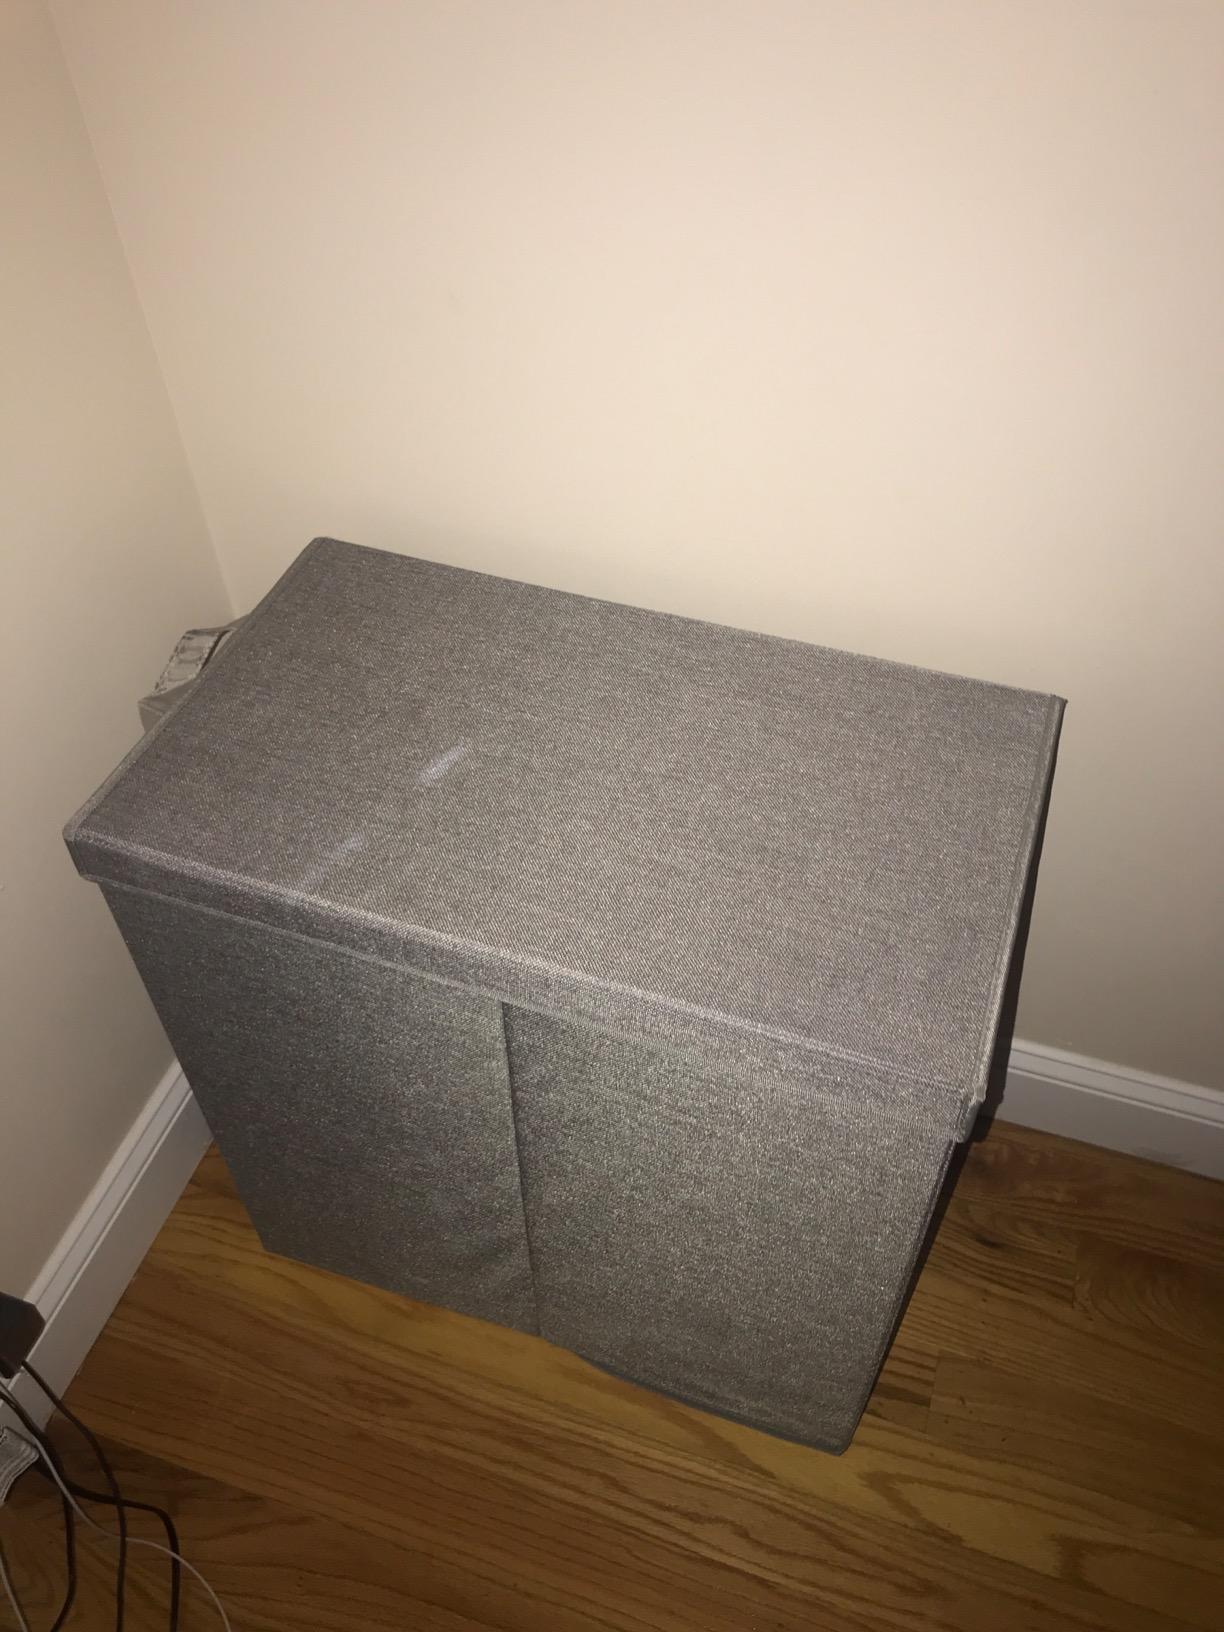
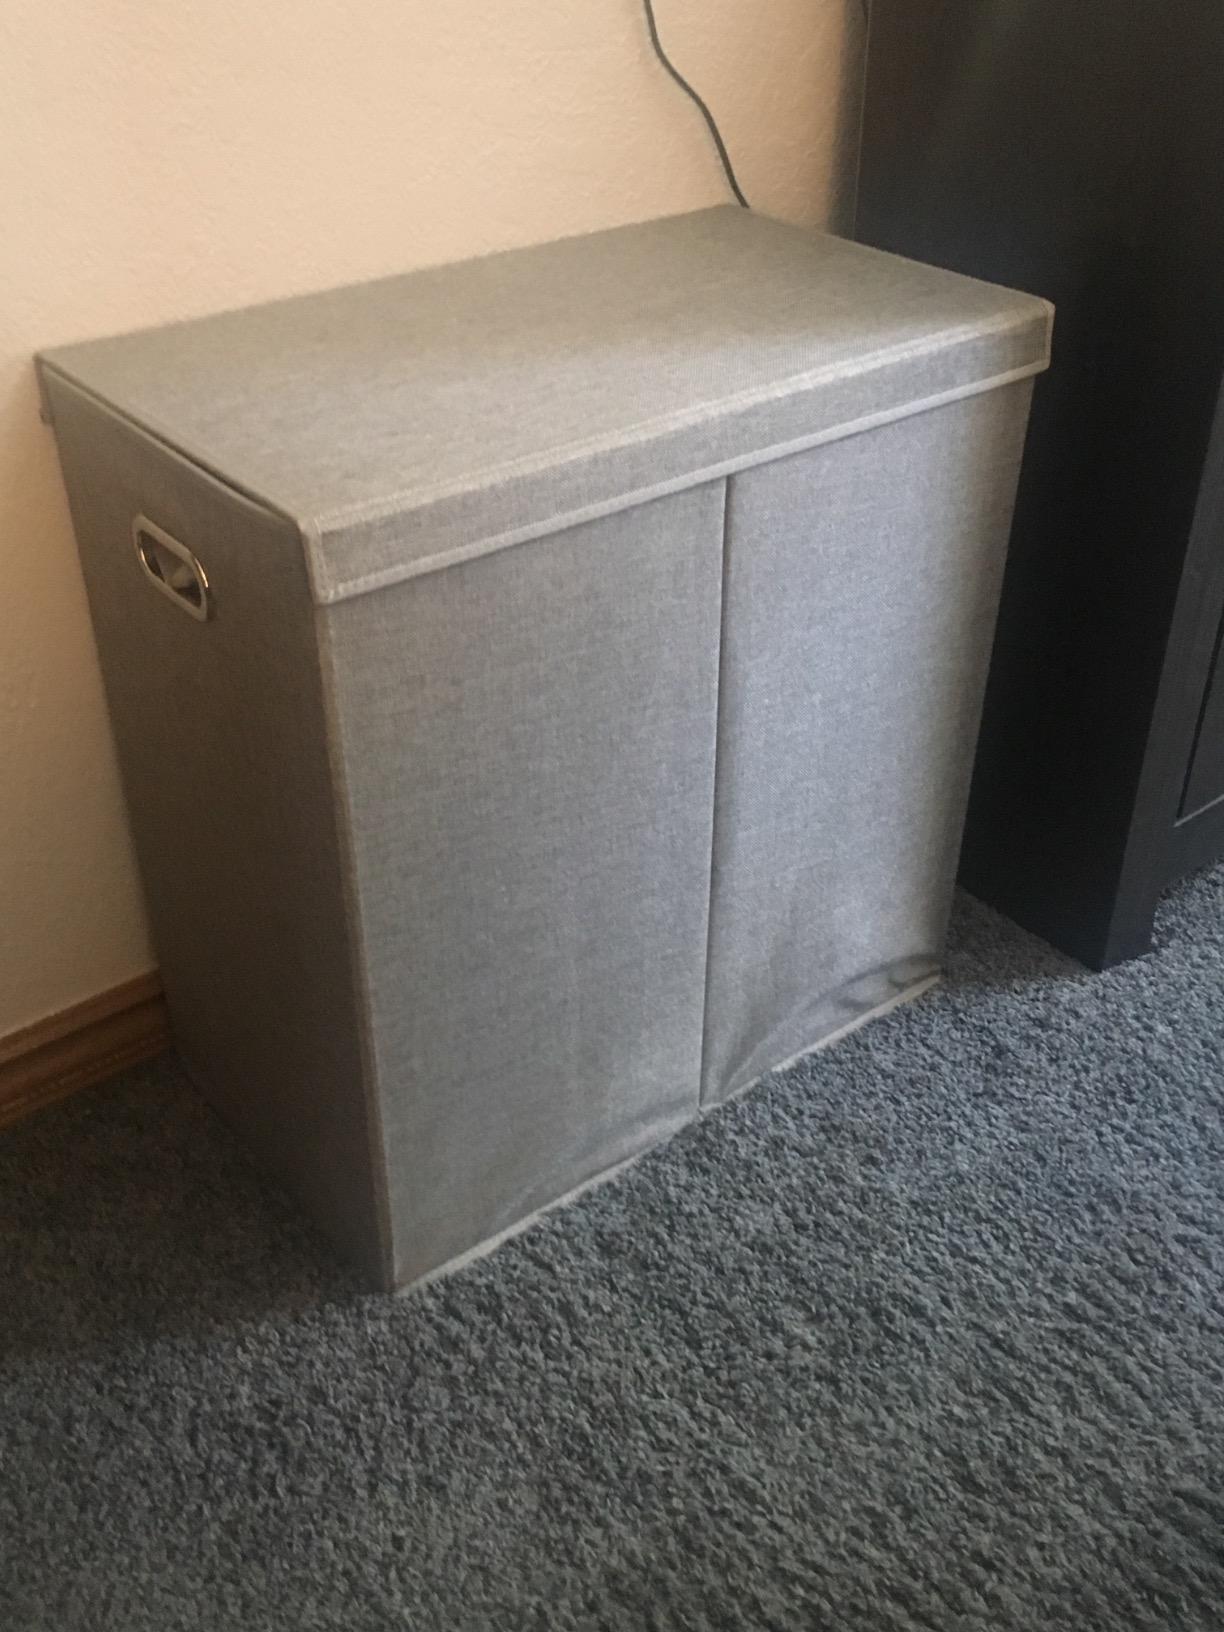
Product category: items_hamper
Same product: yes